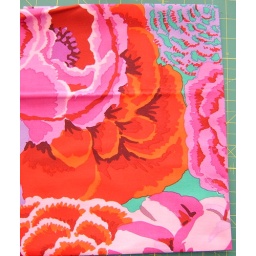
Bekah red orange pink by Kaffe Fassett